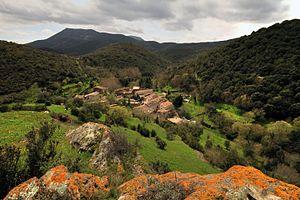
Village de Palairac depuis le castrum médiéval
Palairac est une commune française située dans le département de l'Aude en région Occitanie.